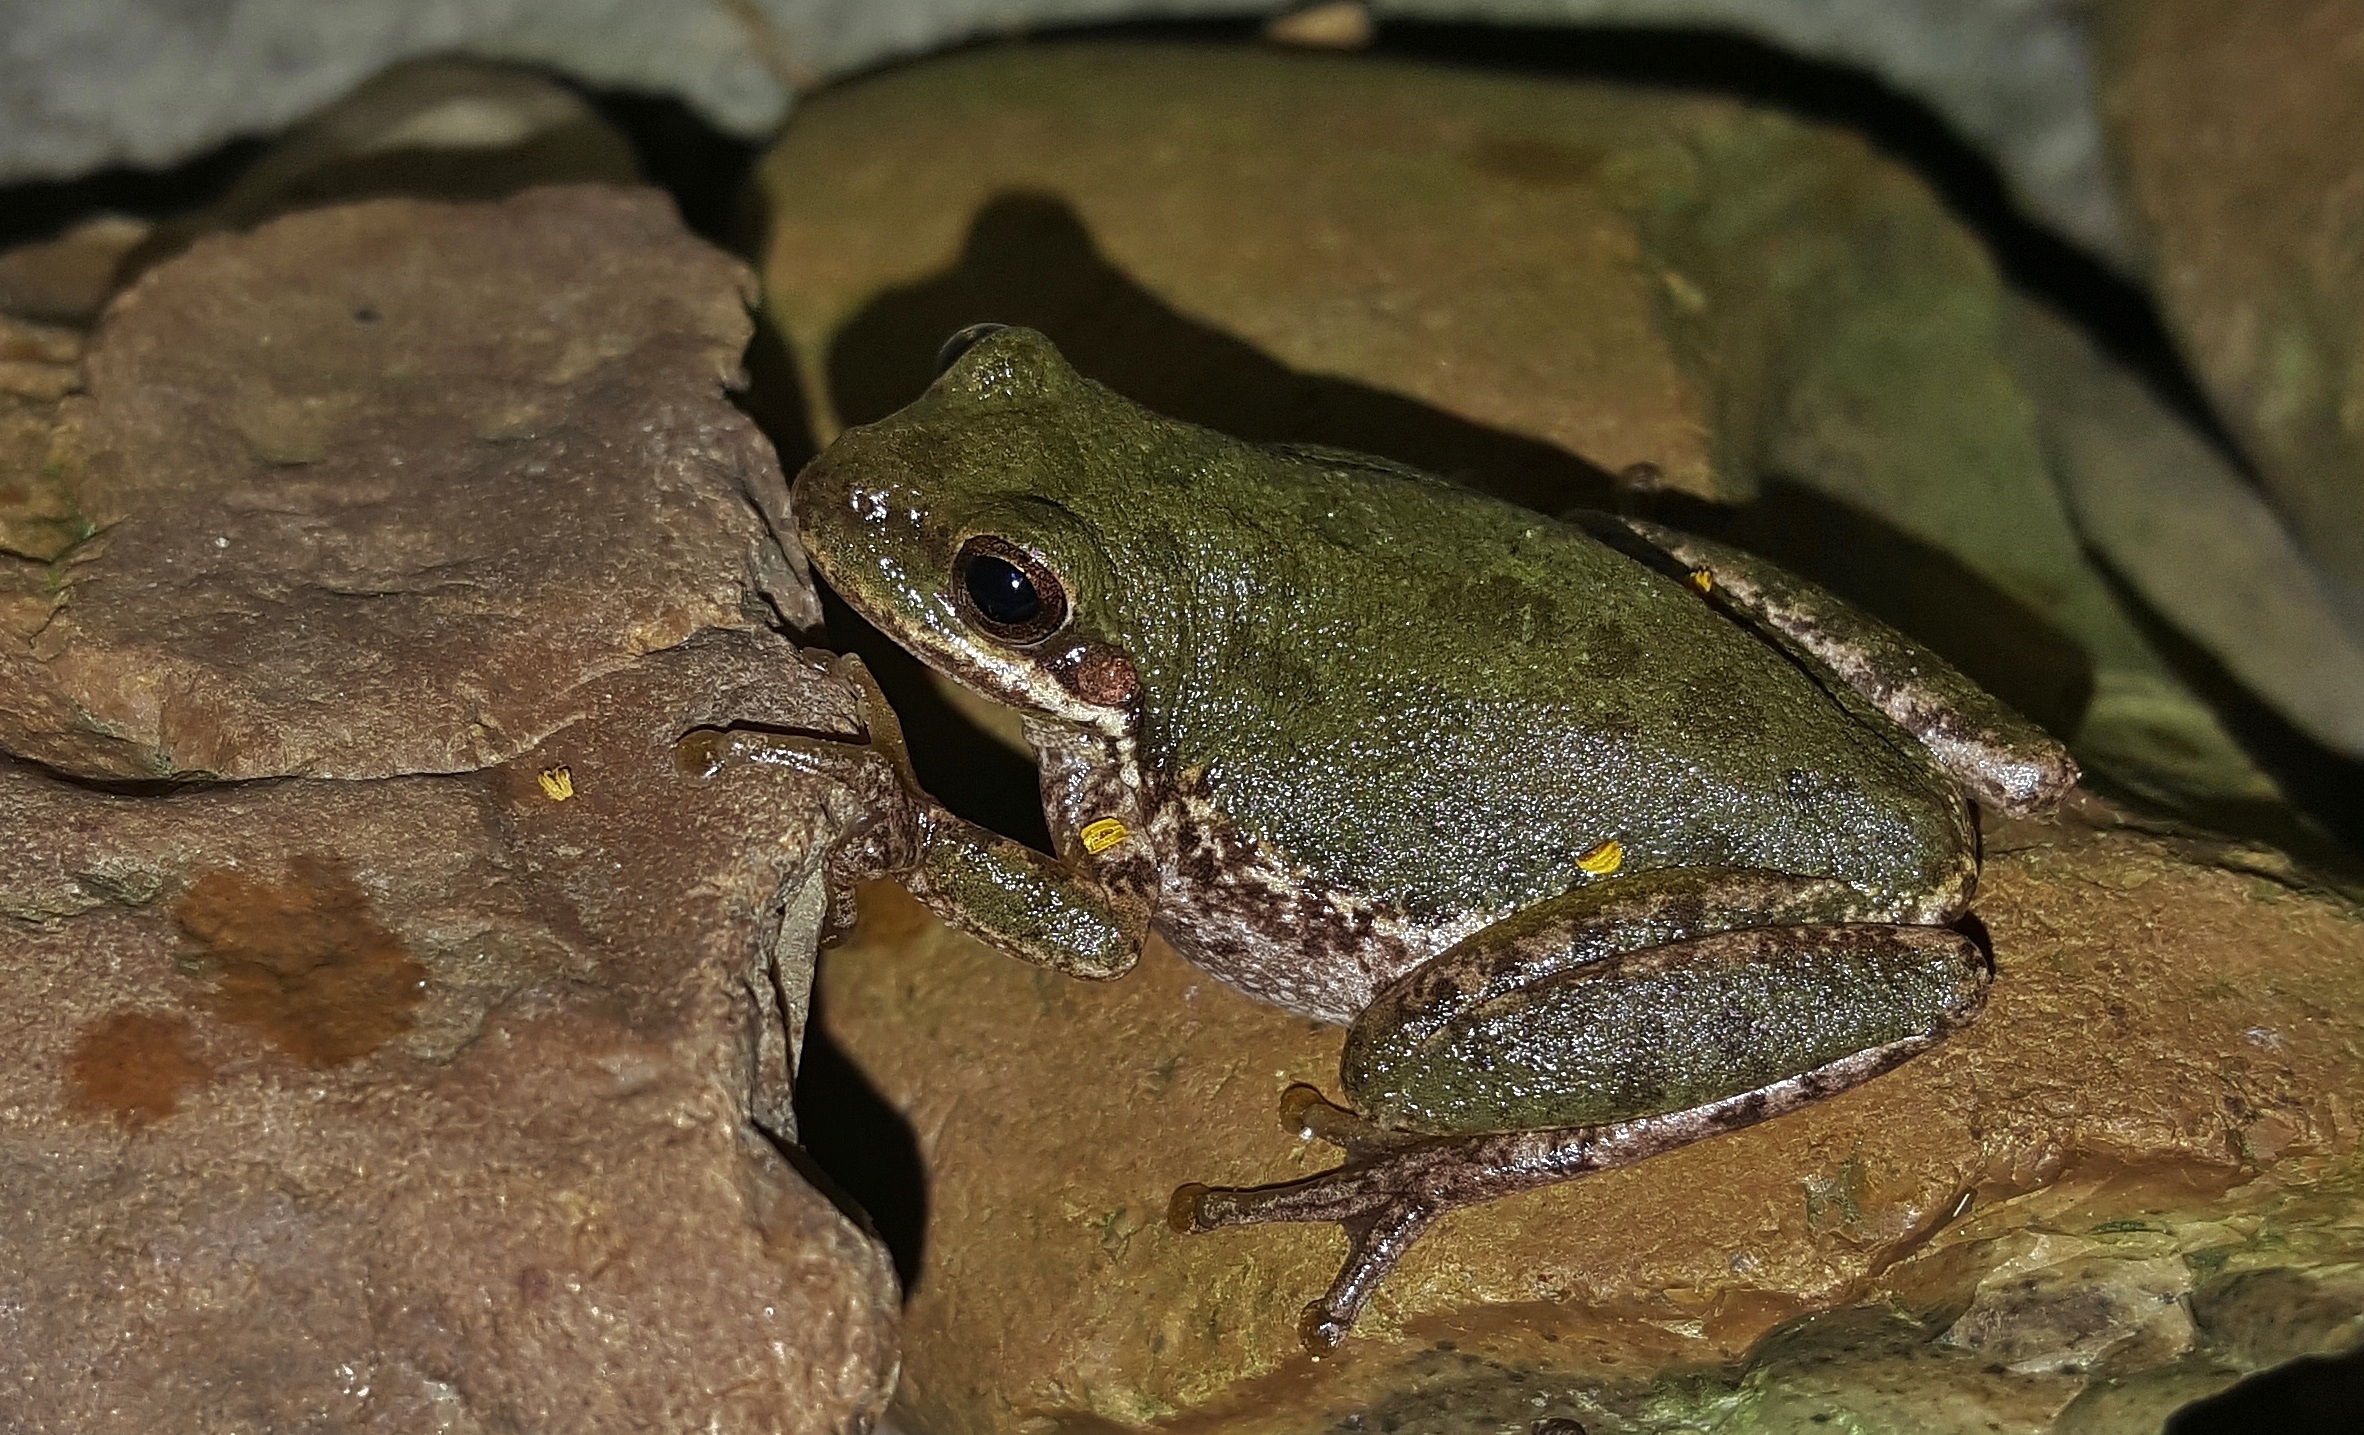
nature, wildlife, green, sitting, frog, toad, amphibian, fauna, tree frog, close up, rocks, stones, animals, vertebrate, croak, american green tree frog, croaking, bullfrog, ranidae